Ames, New York

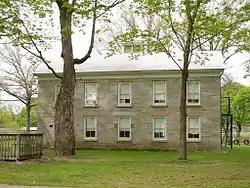
Ames Academy Building

Ames is a village in Montgomery County, New York, United States. The population was 138 at the 2020 census. It is within the town of Canajoharie. As of 2025, it is the smallest village in upstate New York.